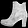
Label: Ankle boot